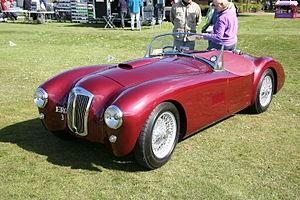
Frazer Nash était un constructeur anglais de voitures de sport et de course. Fondée en 1922 par Archibald Frazer-Nash et Henry Ronald Godfrey, la marque fut reprise par les frères Aldington en 1929. Jusqu'à la Seconde Guerre mondiale, la compagnie produisit des véhicules à transmission par chaîne, mais importa également des BMW, commercialisées sous l'appellation Frazer Nash-BMW. Après guerre, les frères Aldington acquirent les droits de BMW, et produisirent des voitures de sport à moteur BMW, moteur produit à l'usine Bristol sous cette appellation. La production cessa en 1957, AFN Limited devenant alors concessionnaire Porsche pour la Grande-Bretagne.